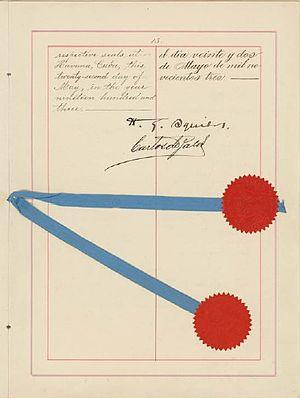
L'amendement Platt est une disposition légale américaine votée en 1901 par le Congrès des États-Unis qui disposait les conditions du retrait des troupes américaines présentes à Cuba depuis la guerre hispano-américaine de 1898. Inclus dans la constitution cubaine, cet amendement définissait les termes des relations américano-cubaines et officialisa le droit d'ingérence des États-Unis sur la République de Cuba. Il restera en vigueur jusqu'à son remplacement par le Traité américano-cubain des relations.